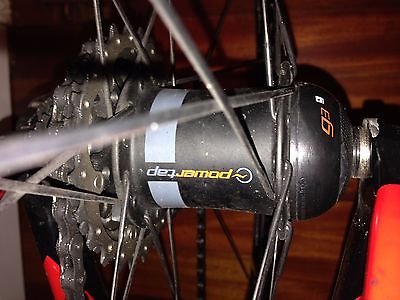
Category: bicycle